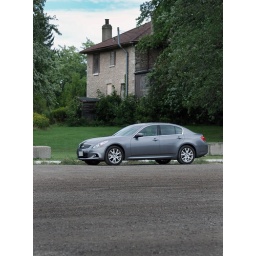
Shot at a park in Carlisle Ontario, great spot to shoot a car with the cool deserted house in the background.